Hiyang Tannaba

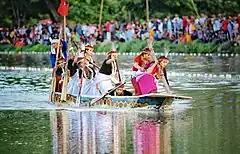

Hiyang Tannaba is a traditional boat race ceremony performed in Manipur, India as a part of the religious festival of Lai Haraoba. It is generally organized in the month of November at many places including Thangapat (moat). The boats called Hiyang Hiren are regarded as invested with spiritual powers and the game is associated with religious rites. The Meiteis believe that the worship of the Hiyang Hiren will bring protection from evil spirits.